Saint-Yzans-de-Médoc

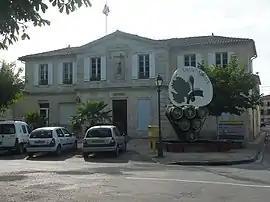
The town hall in Saint-Yzans-de-Médoc

Saint-Yzans-de-Médoc (literally "Saint-Yzans of Médoc") is a commune in the Gironde department, Nouvelle-Aquitaine, southwestern France.